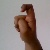
The image shows a hand gesture representing the letter 'X' in Indian Sign Language.